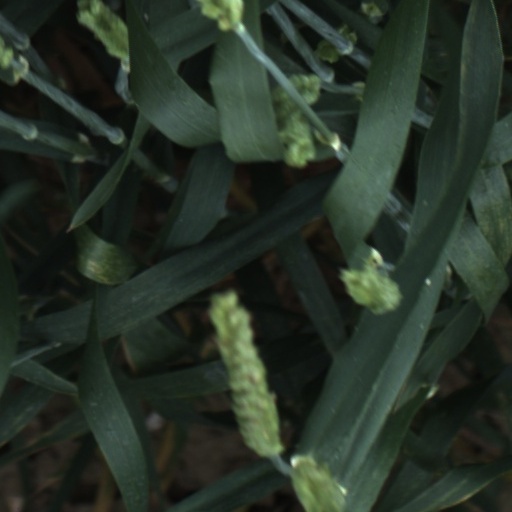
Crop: wheat